Ubuntu version history

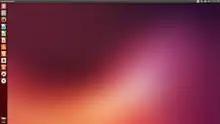
Ubuntu 13.10 (Saucy Salamander)

On 17 October 2012, Shuttleworth announced that Ubuntu 13.04 ("Raring Ringtail") would focus on "mobile metrics, things like battery life, number of running processes, memory footprint, and polish the rough edges that we find when we do that." It was released on 25 April 2013, and support ended on 27 January 2014. The Wubi installer for Windows was dropped due to its incompatibility with Windows 8 and general lack of support and development. It included Unity 7, which had many performance improvements, and searching of photos and social media posts from the Dash.